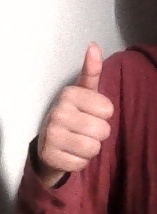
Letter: aleff